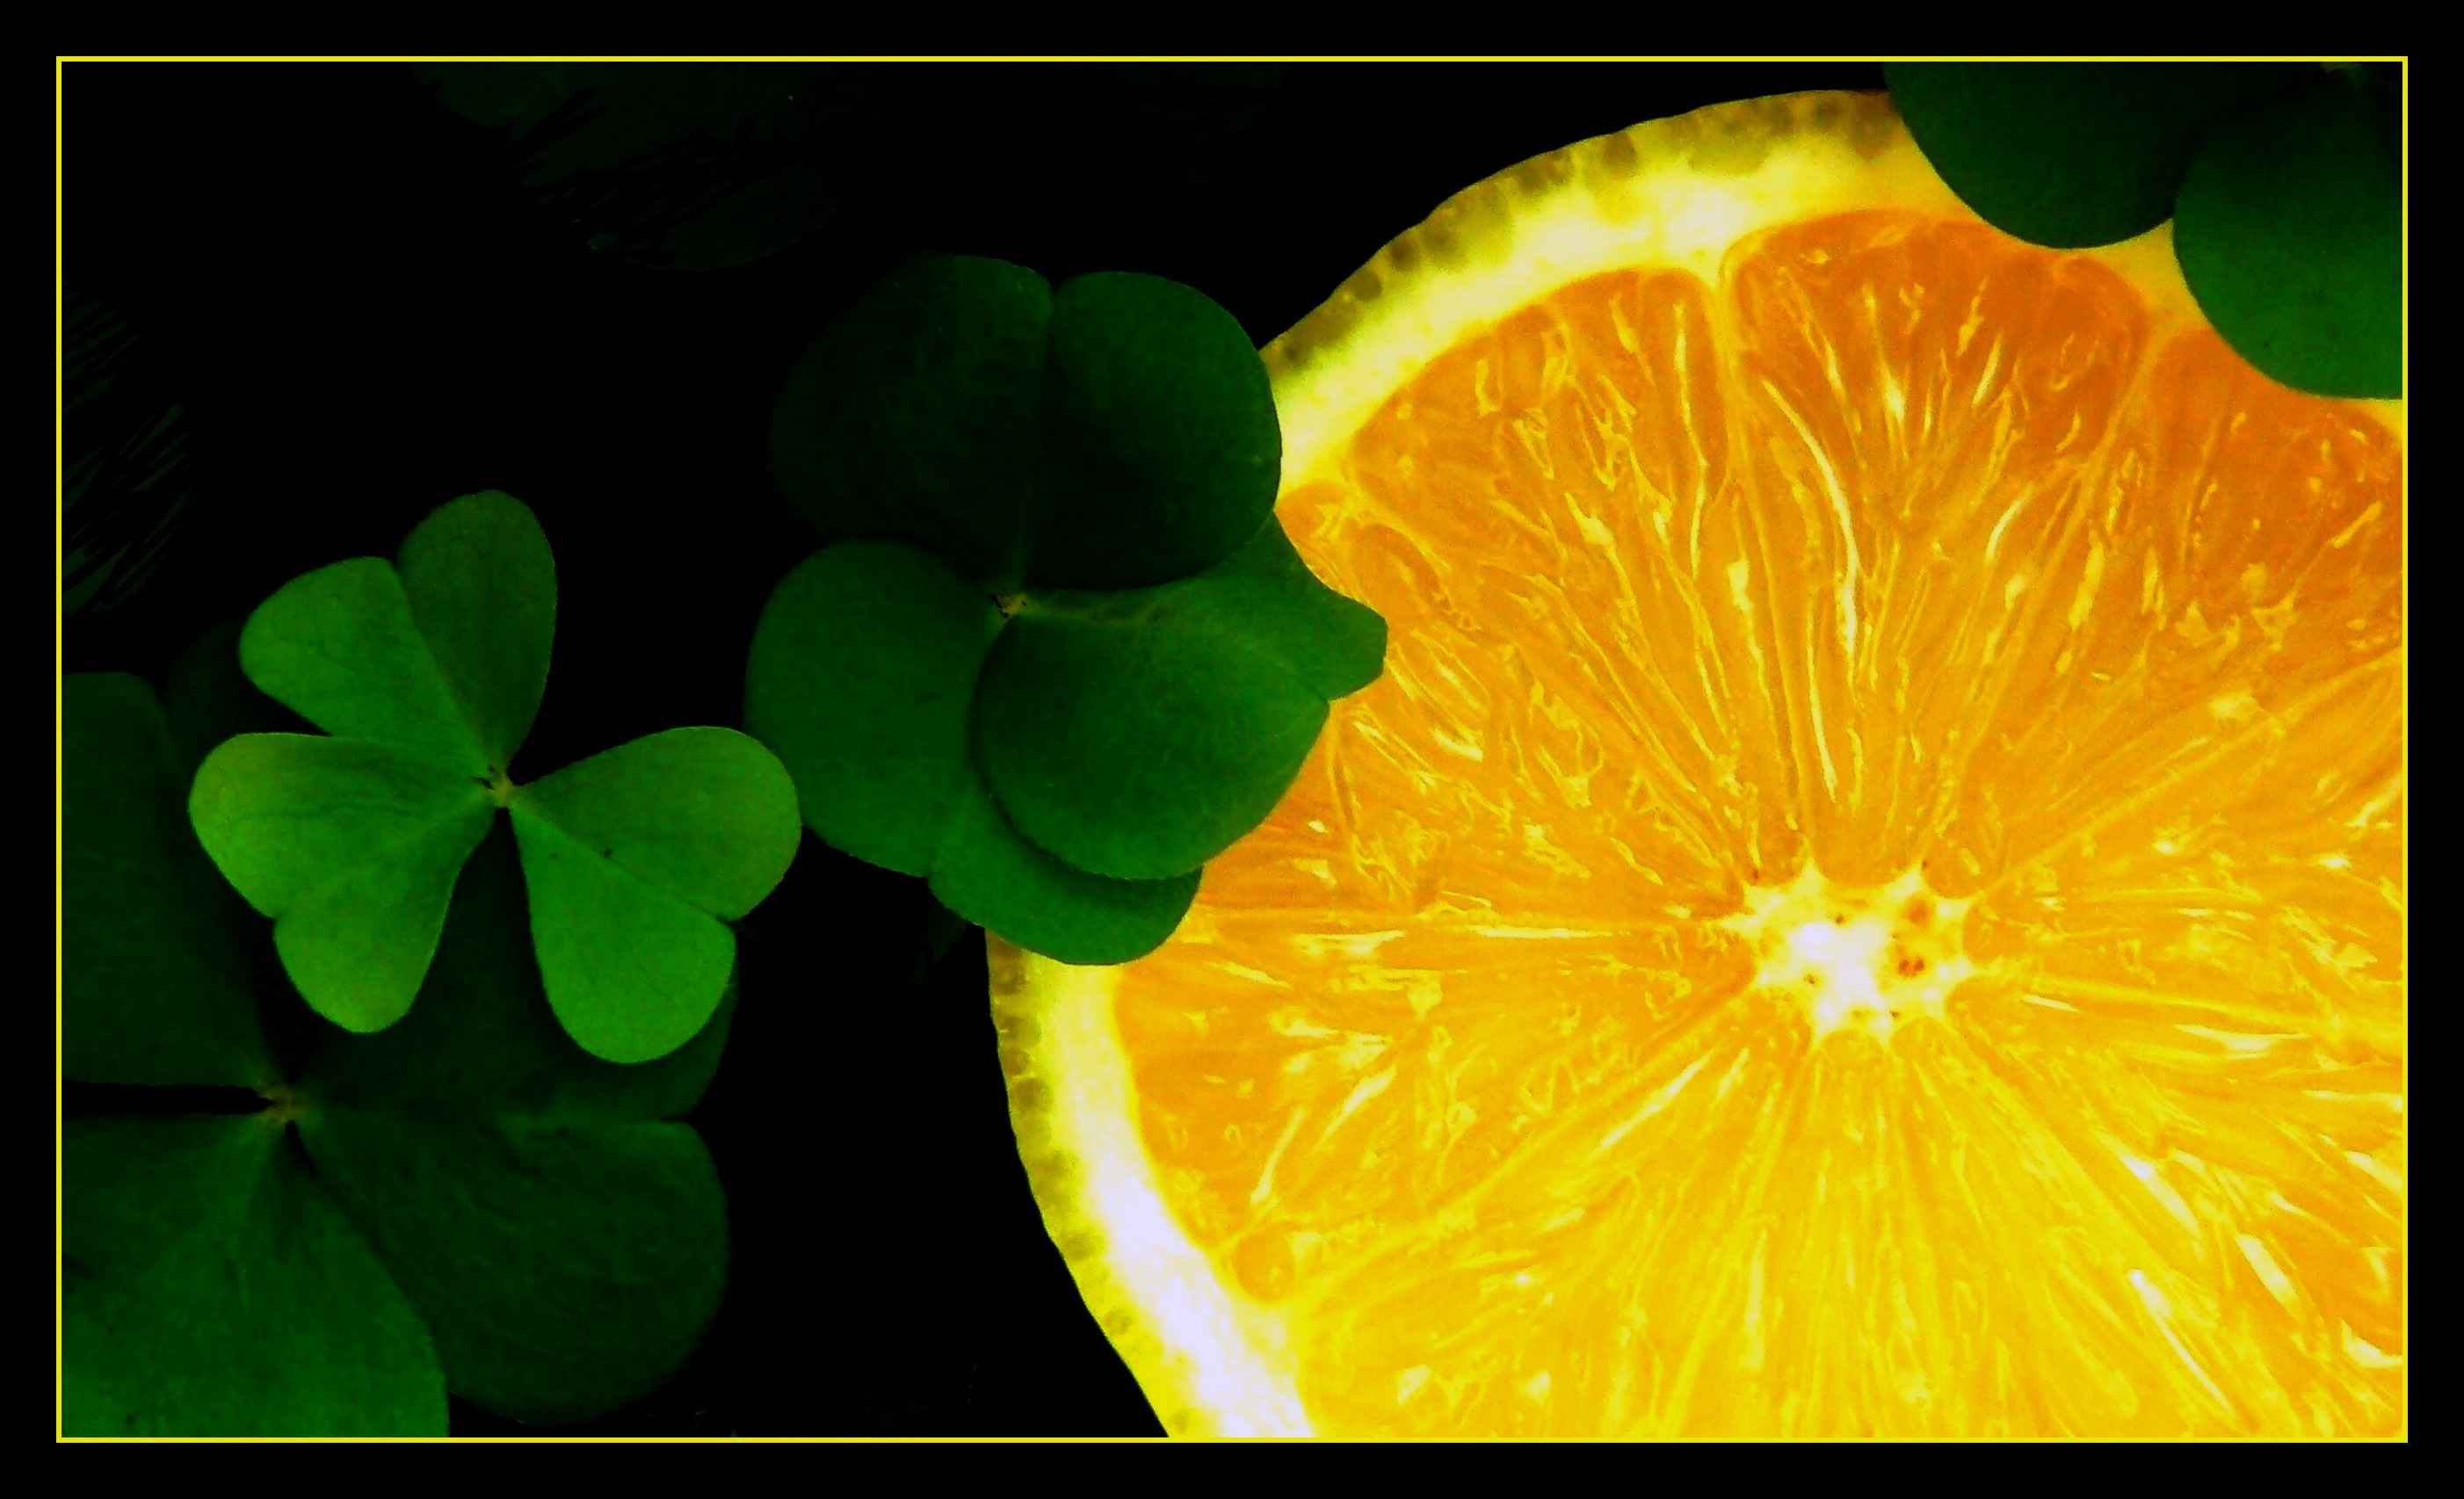
nature, plant, sun, fruit, leaf, flower, petal, decoration, orange, food, green, produce, healthy, close, flora, buffet, deco, nutrition, decorative, fruits, funny, luck, vitamins, frisch, oranges, gastronomy, presentation, bless you, citrus, klee, citrus fruits, flowering plant, fruity, vitaminhaltig, lucky charm, citrus fruit, four leaf clover, symbol of good luck, annual plant, land plant, food decoration